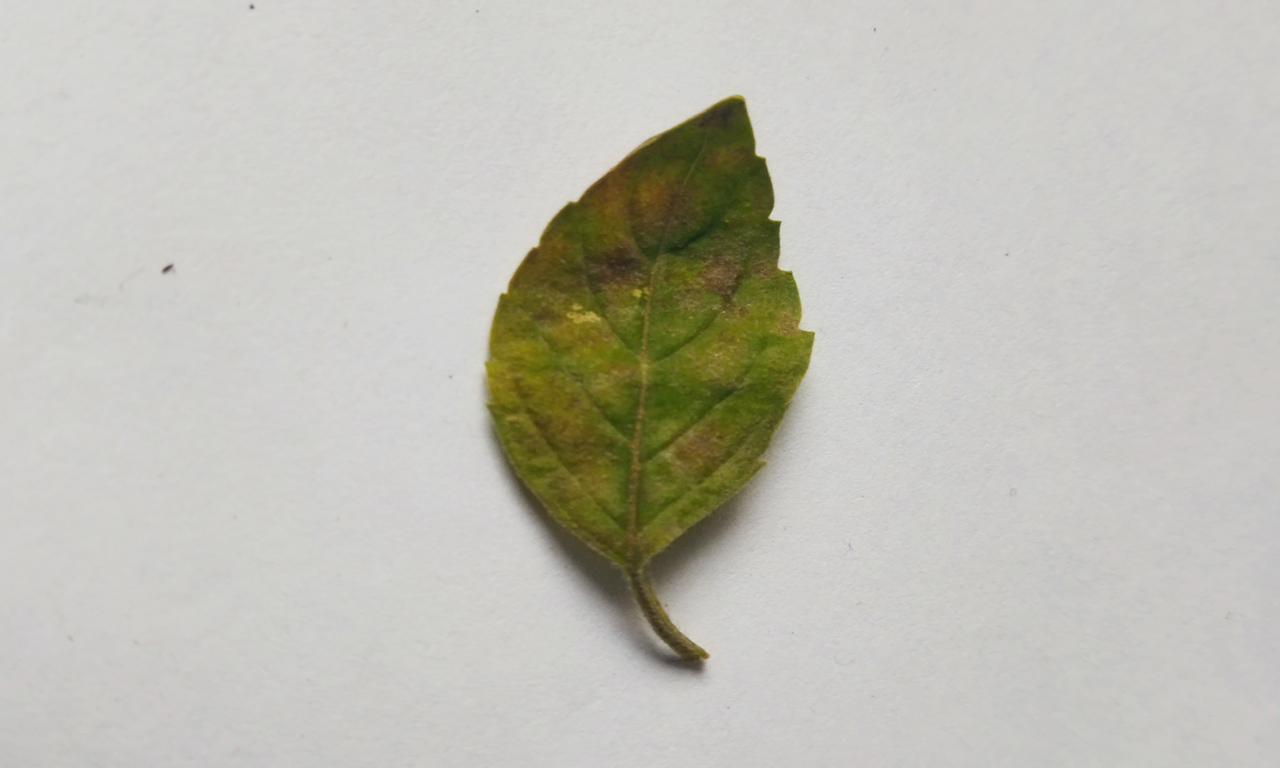
Label: Spoiled